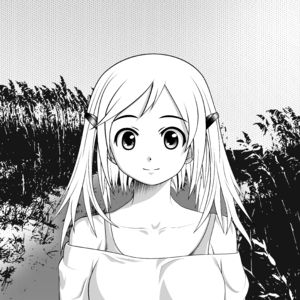
Une figure dessinée dans le style manga. Généralement réduit au noir et blanc et aux motifs différents pour compenser le manque de couleurs. Quality image This image has been assessed using the Quality image guidelines and is considered a Quality image. العربية
Le masquage est un style visuel, une convention théâtrale et une technique littéraire décrite par le dessinateur Scott McCloud dans son livre L'Art invisible. C'est l'utilisation de personnages simples, archétypaux et narratifs, juxtaposés sur des arrière-plans détaillés, photographiques, vraisemblants et spectaculaires. McCloud estime que cela peut fonctionner comme un masque, une forme d'identification projective. Son explication est qu'un personnage familier et peu détaillé permet une plus grande connexion émotionnelle pour les spectateurs. Ils peuvent ainsi s'identifier plus facilement.